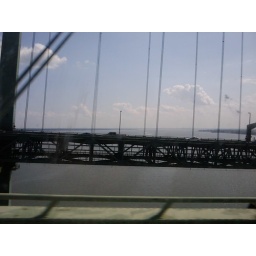
This bridge took our bus in to Wilmington, DE